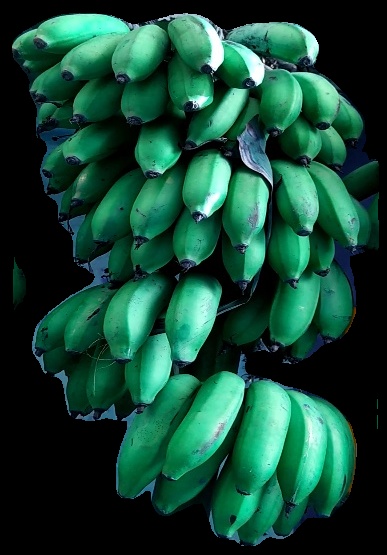
Variety: rasbale
Grade: grade2